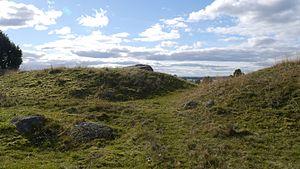
Une des ""portes"" dans les ruines du mur d'enceinte de Birka, vue depuis ""Hemlandet"".
Birka et Hovgården sont deux sites de Suède formant un ensemble archéologique de l'âge des Vikings inscrit au patrimoine mondial de l'UNESCO, situés respectivement sur les îles de Björkö et Adelsö sur le lac Mälar, à environ 30 km de Stockholm.